Virginia Berridge

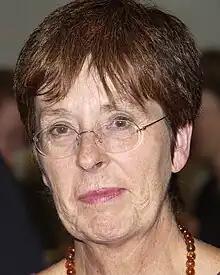
Berridge in October 2004

Virginia Berridge, (born 1946) is a British academic historian and public health expert. She is a Professor of History and Director of the Centre for History in Public Health at the London School of Hygiene and Tropical Medicine. Berridge is a Fellow of the Academy of Social Sciences and the Royal Historical Society, and honorary Fellow of the Faculty of Public Health and of the Royal College of Physicians.